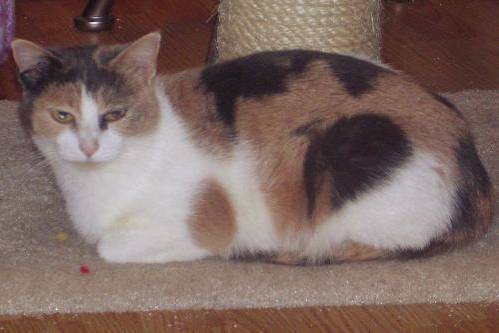
Label: cat